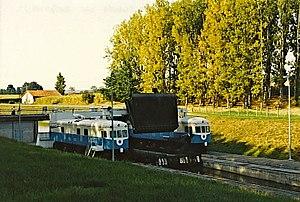
La pente d'eau de Montech.
Montech est une commune française du département de Tarn-et-Garonne, en région Occitanie.
La pente d’eau de Montech est un ascenseur à bateaux établi sur le canal latéral à la Garonne, sur la commune de Montech en Tarn-et-Garonne dans le sud-ouest de la France. Il est géré par l'établissement public des Voies navigables de France et permet de remplacer un groupe de 5 écluses successives. L'installation est actuellement hors-service jusqu'à nouvel ordre. Un projet est en cours pour la remettre en service. Cet ouvrage et son homologue de Fonserannes — plus récent et qui vient de bénéficier d’un réaménagement — sont uniques au monde.